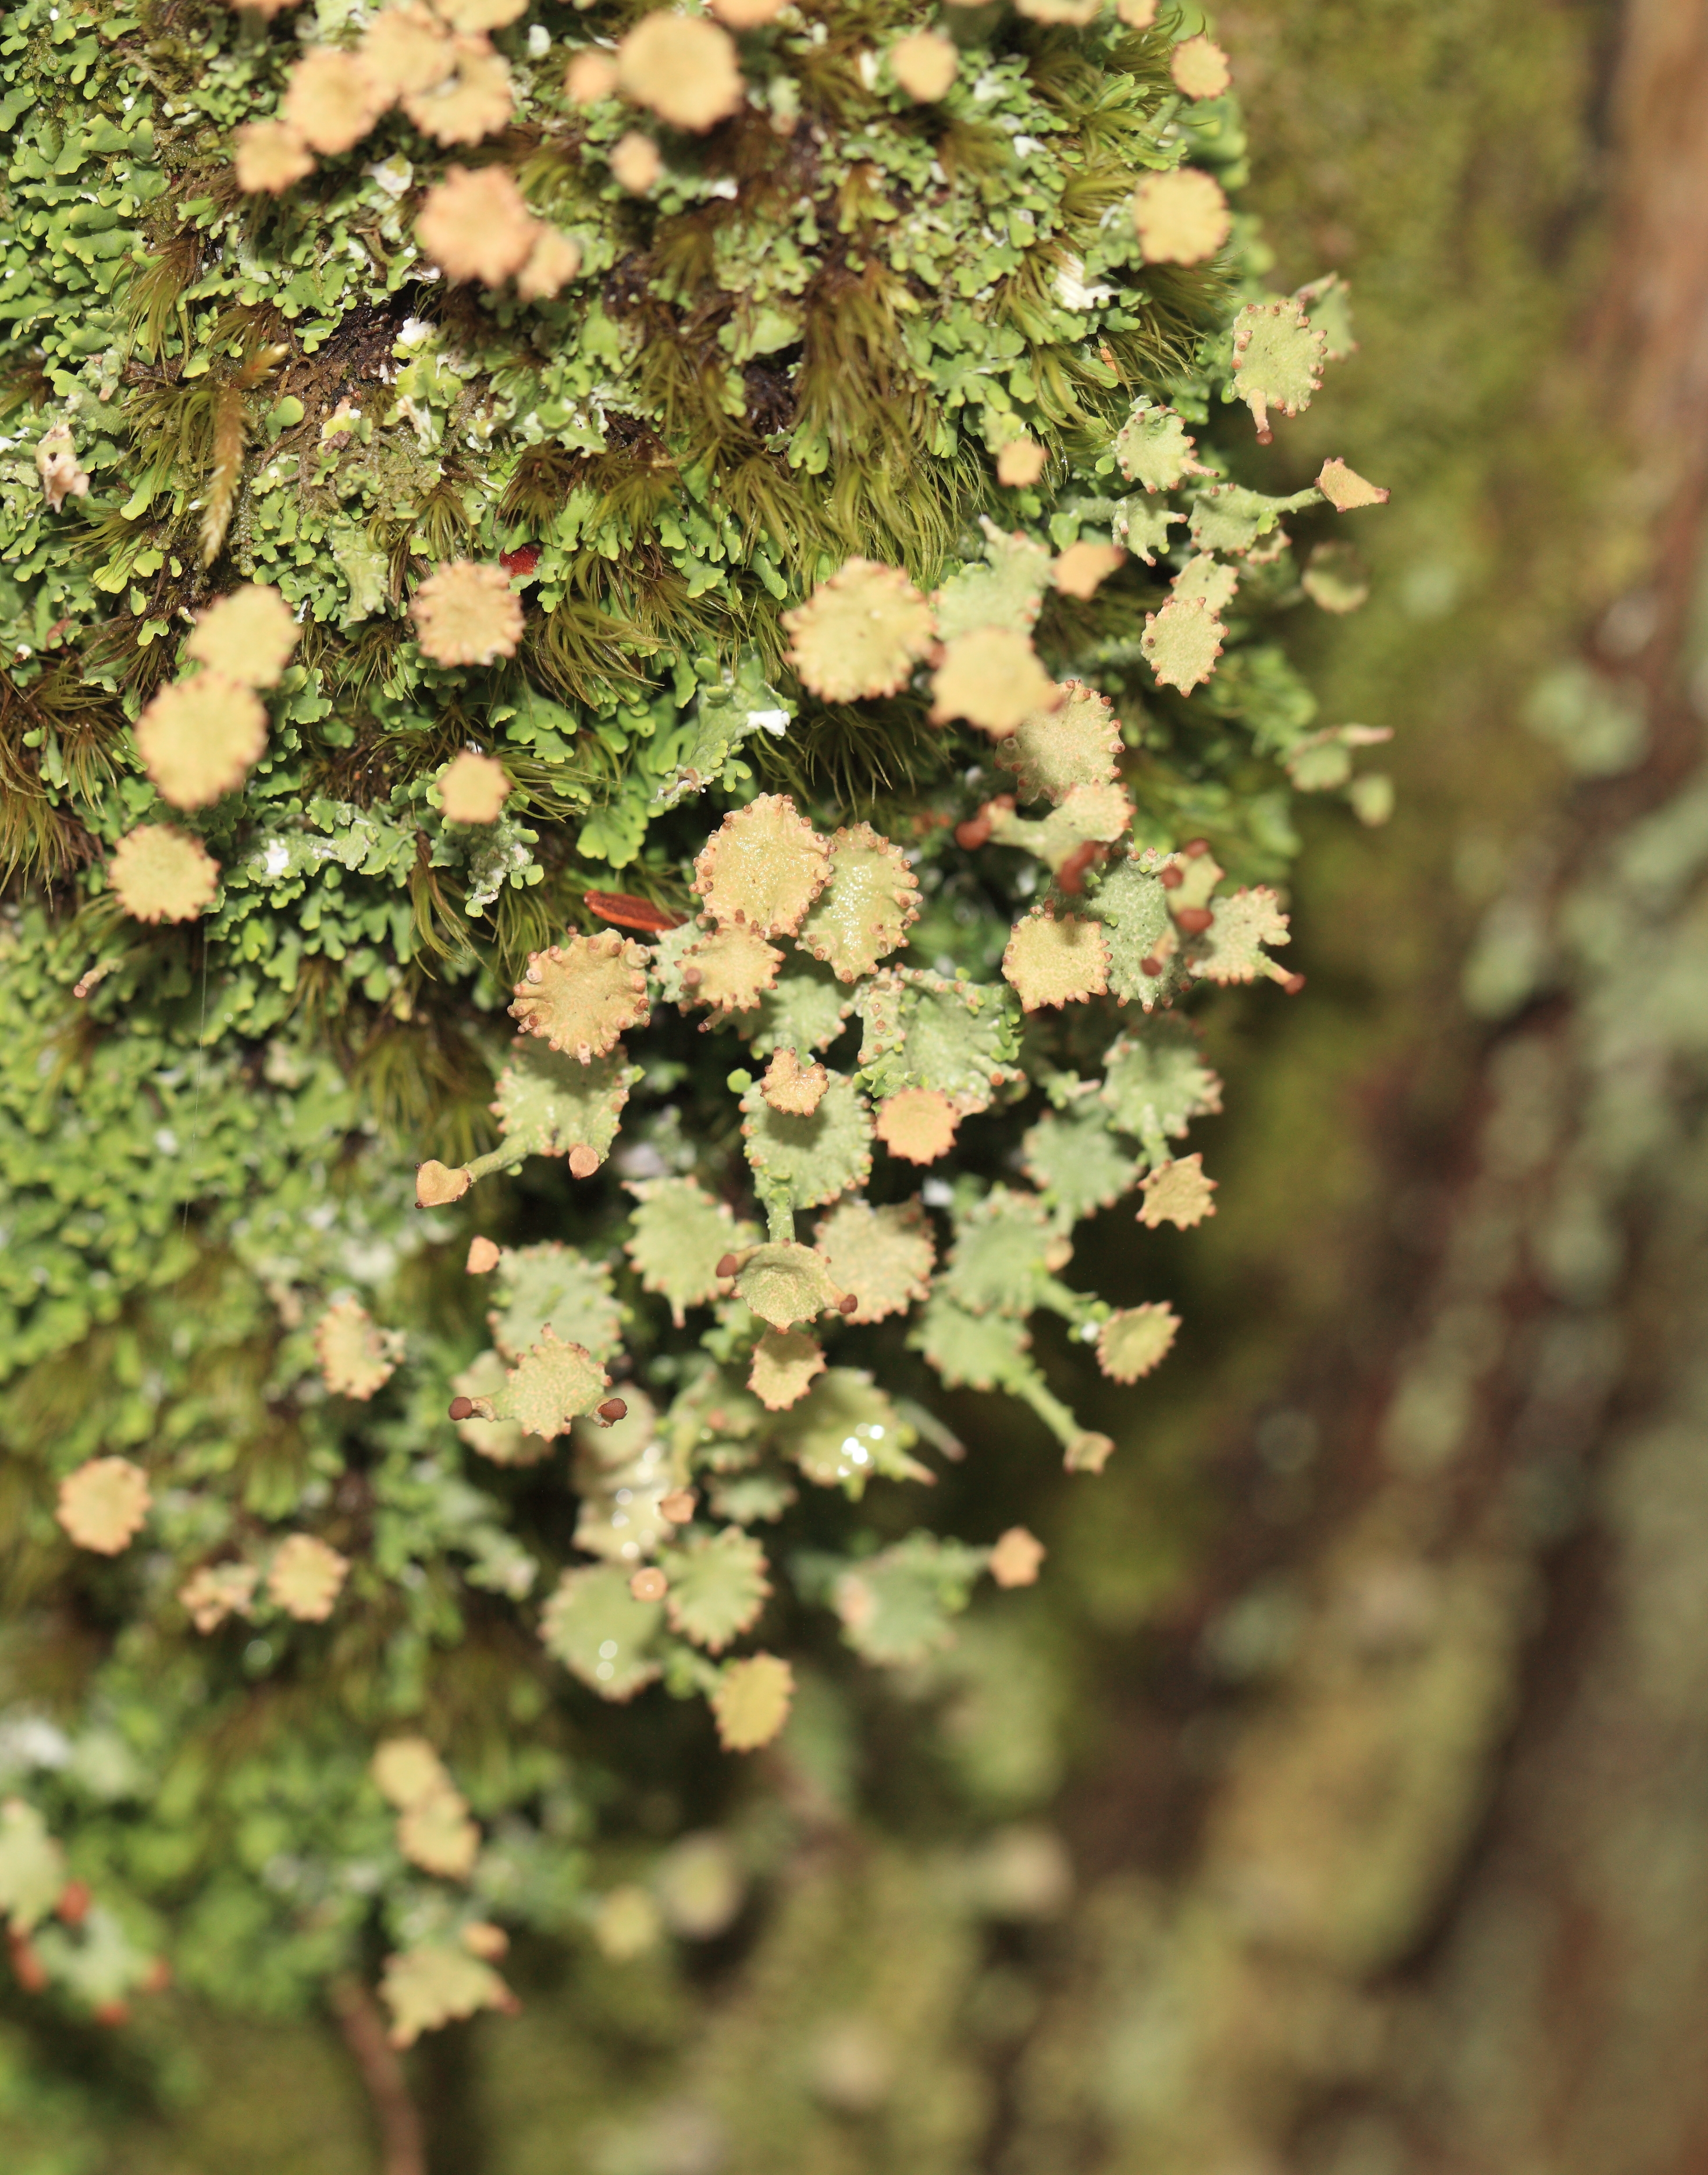
tree, branch, blossom, plant, leaf, flower, food, green, high, produce, autumn, botany, flora, shrub, deciduous, 5d, hires, tone, markii, hi, res, resolution, gunma, katashina, flowering plant, woody plant, land plant